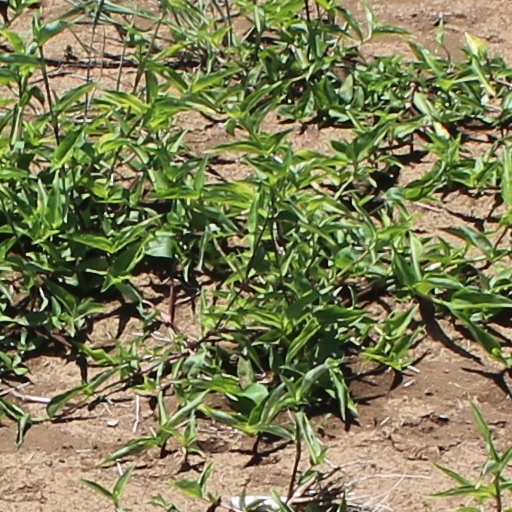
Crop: wheat